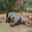
Label: elephant